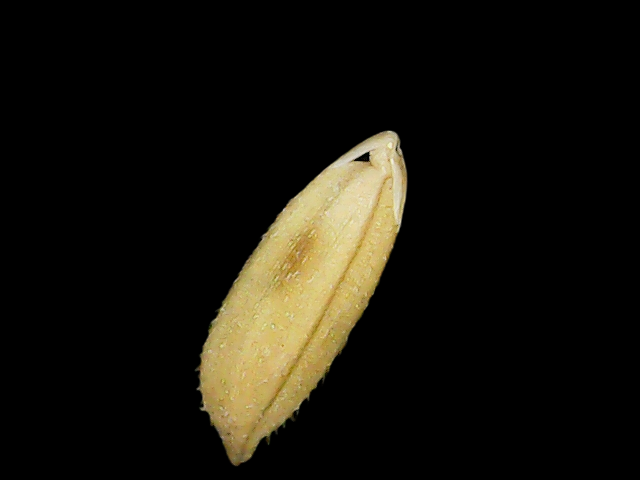
Rice variety: Binadhan23